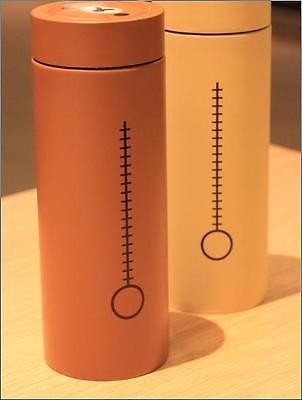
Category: mug